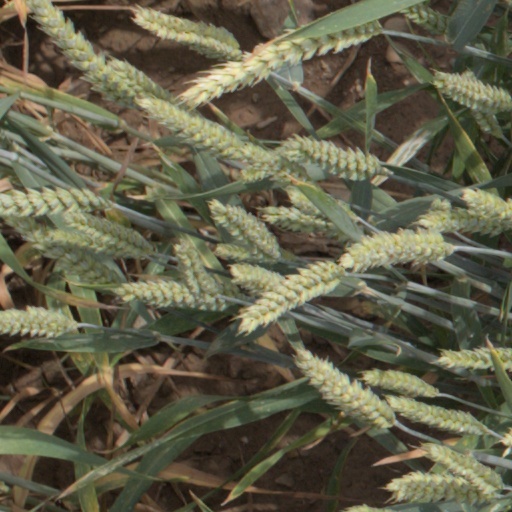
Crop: wheat